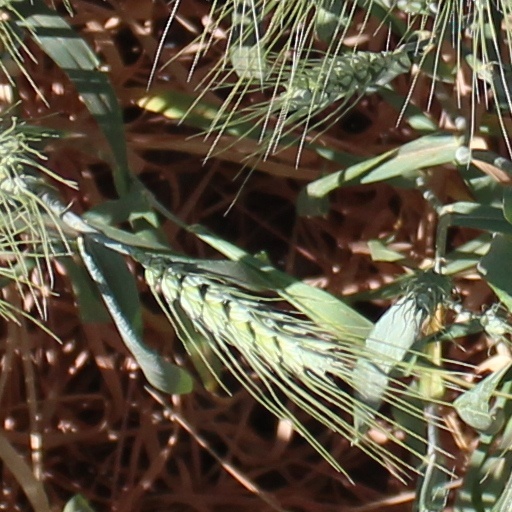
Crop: wheat